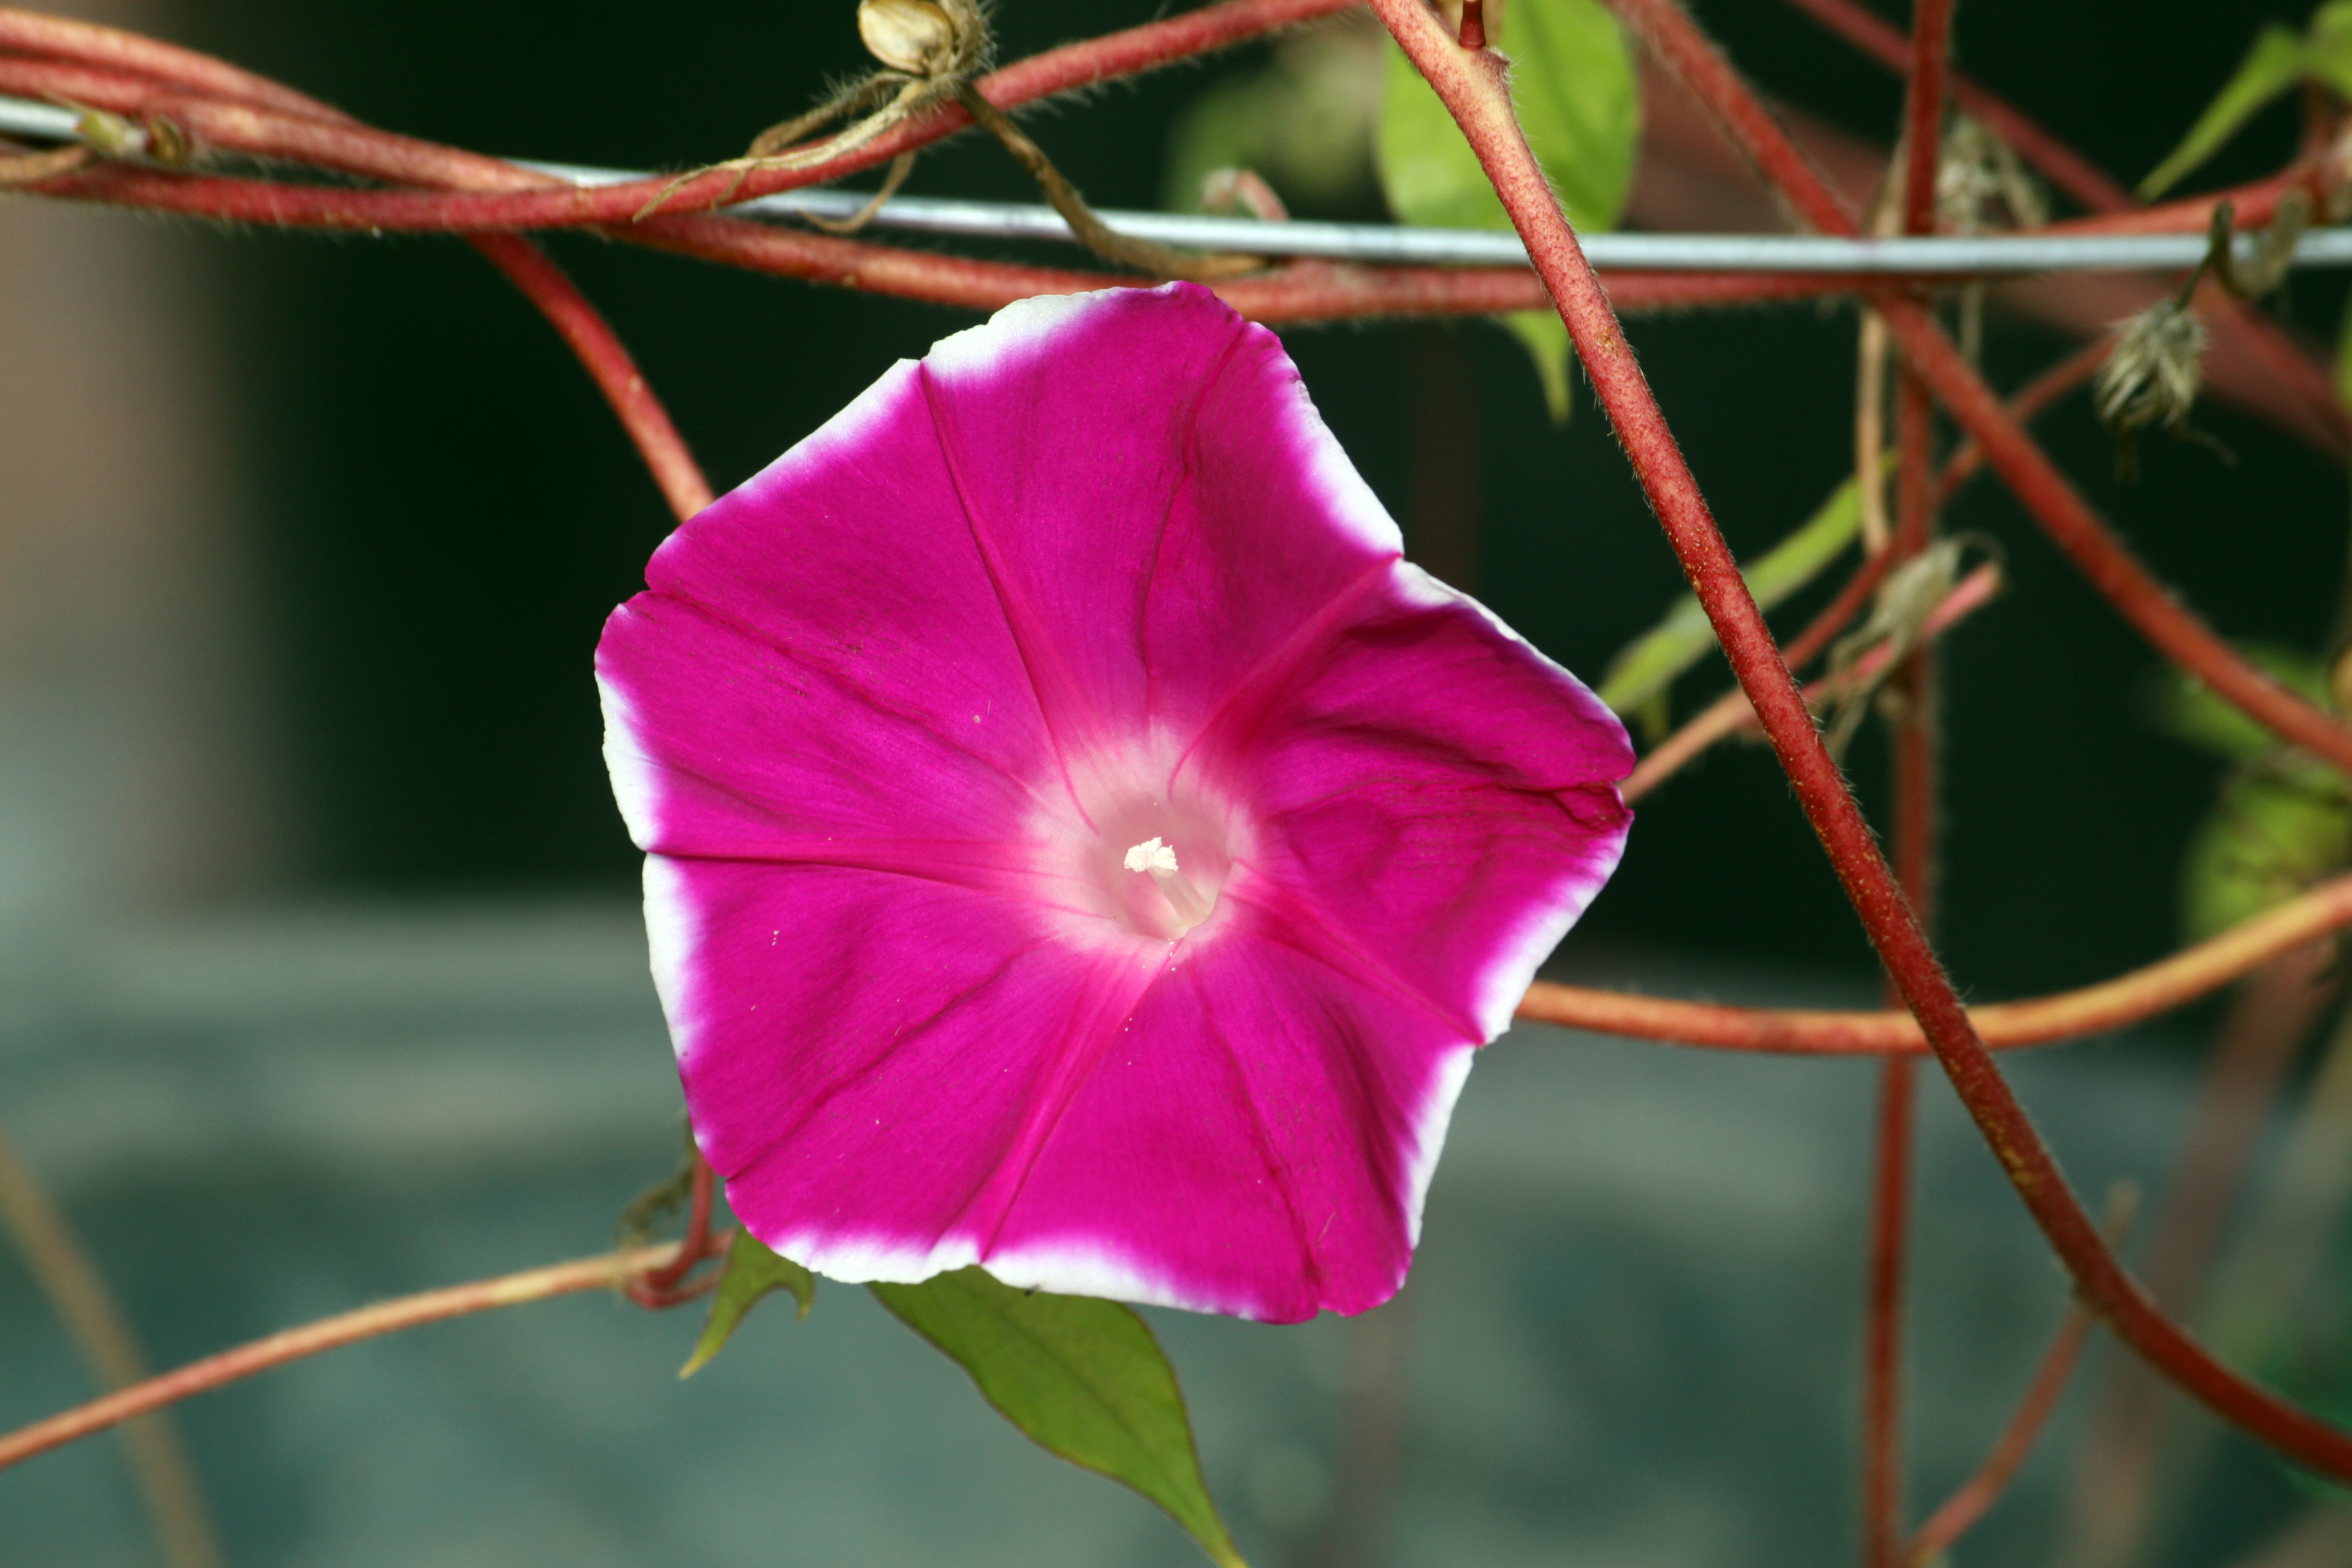
color, flower, wild sweet potato, flowering plant, petal, morning glory family, beach moonflower, plant, morning glory, pink, botany, solanales, moonflower, plant stem, four o clock family, wildflower, annual plant, four o clocks, perennial plant